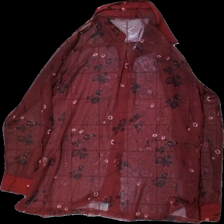
View: back
Type: Shirt
Category: Ladies
Brand: Not in the list
Brand text on label: karma
Colors: Red, Black, White
Material: 56% polyester 44% bomull
Pattern: Floral print
Cut: C-collar
Size: 50
Season: All
Damage: slitet tyg
Damage location: bottom right
Price range: <50
Recommended usage: Reuse
Description: blommig skjorta